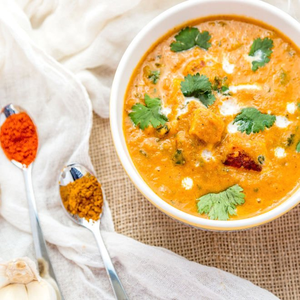
Dish: paneer